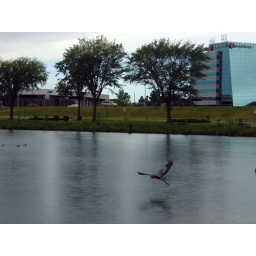
A blue heron flew by the Lexus Nexus building in St. Cloud June 10, 2006.